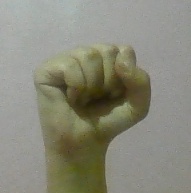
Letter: saad